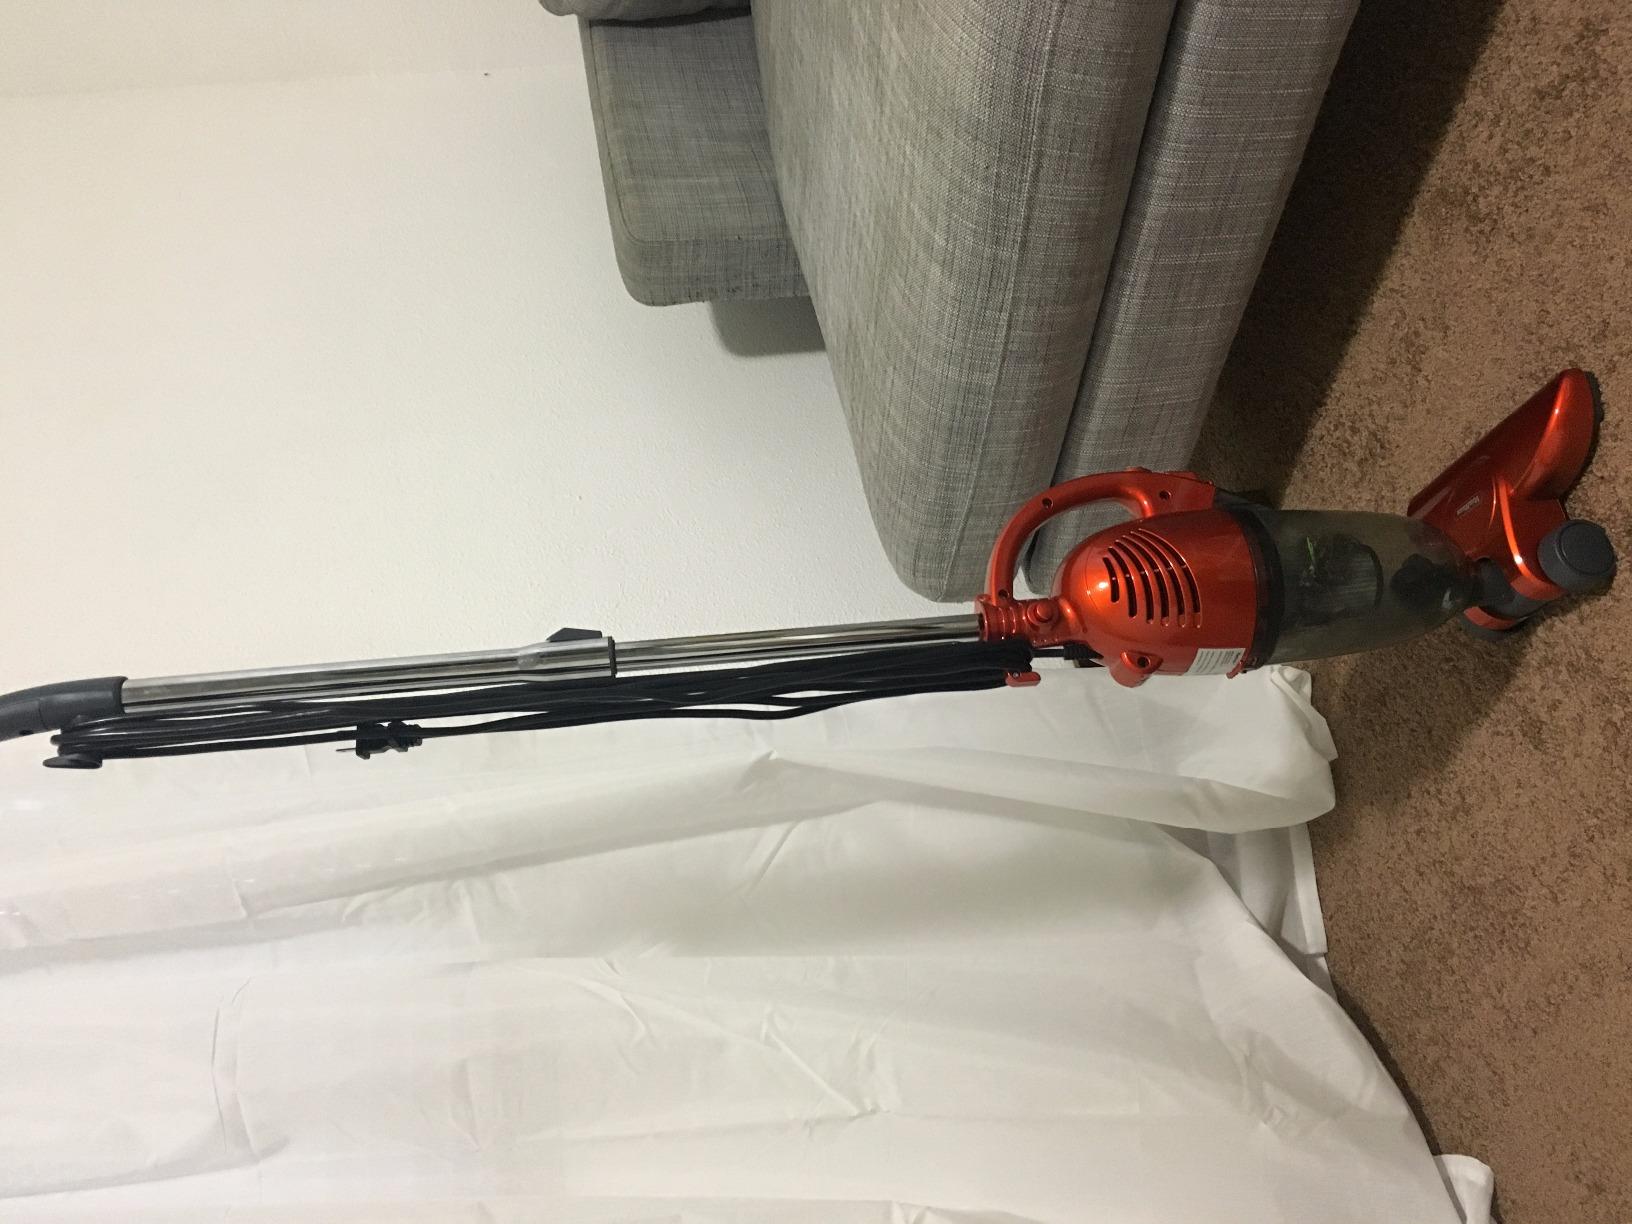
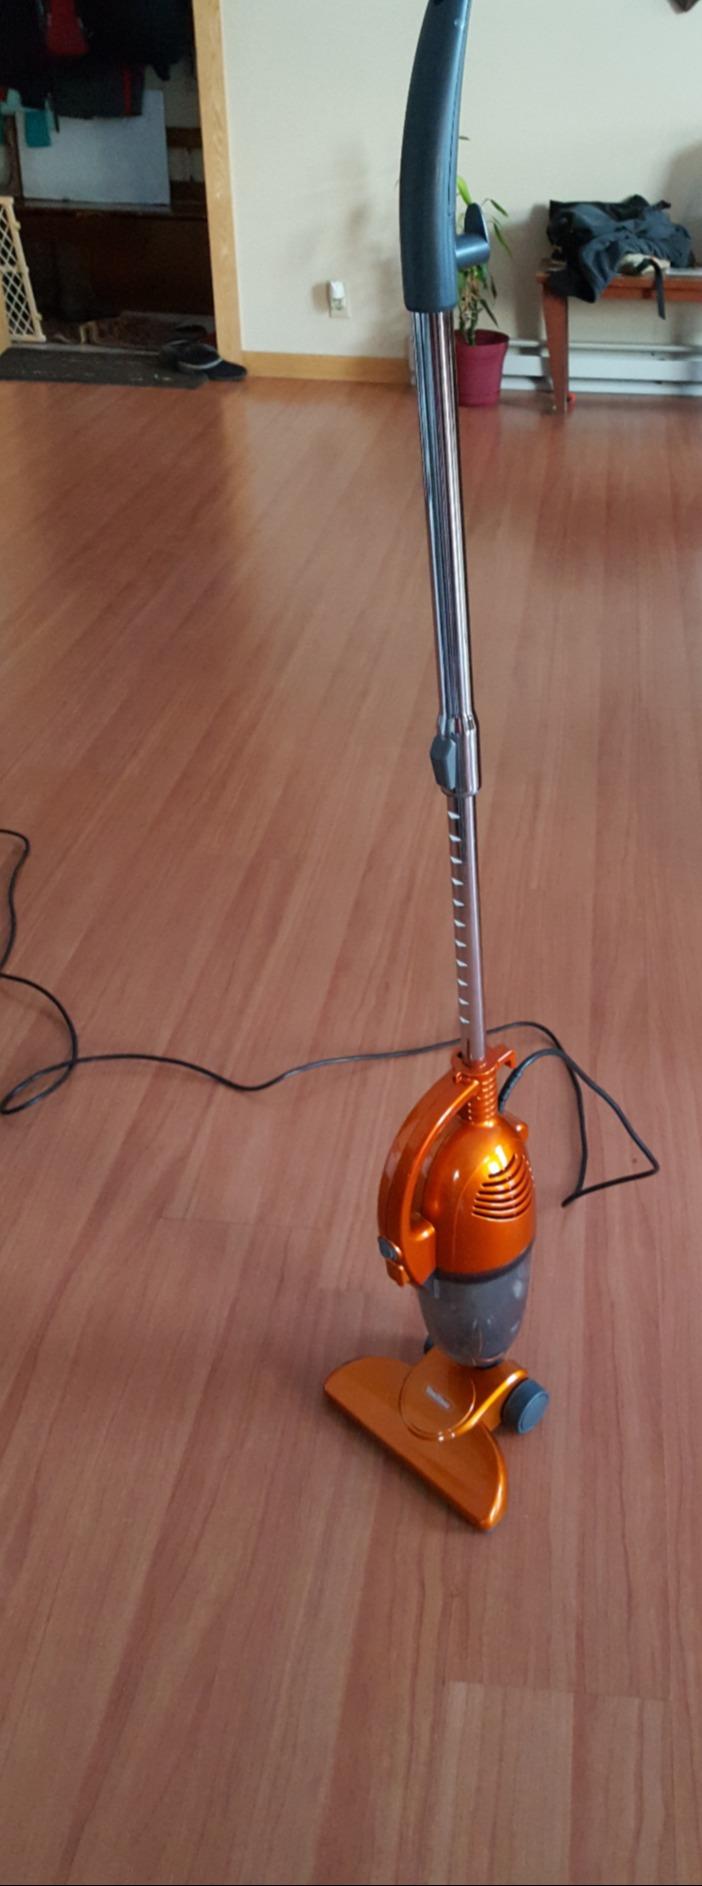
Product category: items_vacuum
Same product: yes